Kees Kist

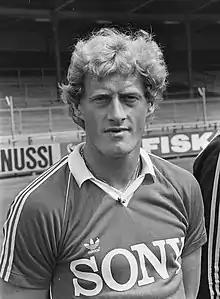
Kist in 1982

Cornelis Kist (born 7 August 1952) is a Dutch former professional footballer and manager. He played as a striker, and most notably won the European Golden Shoe for the 1978–79 season.